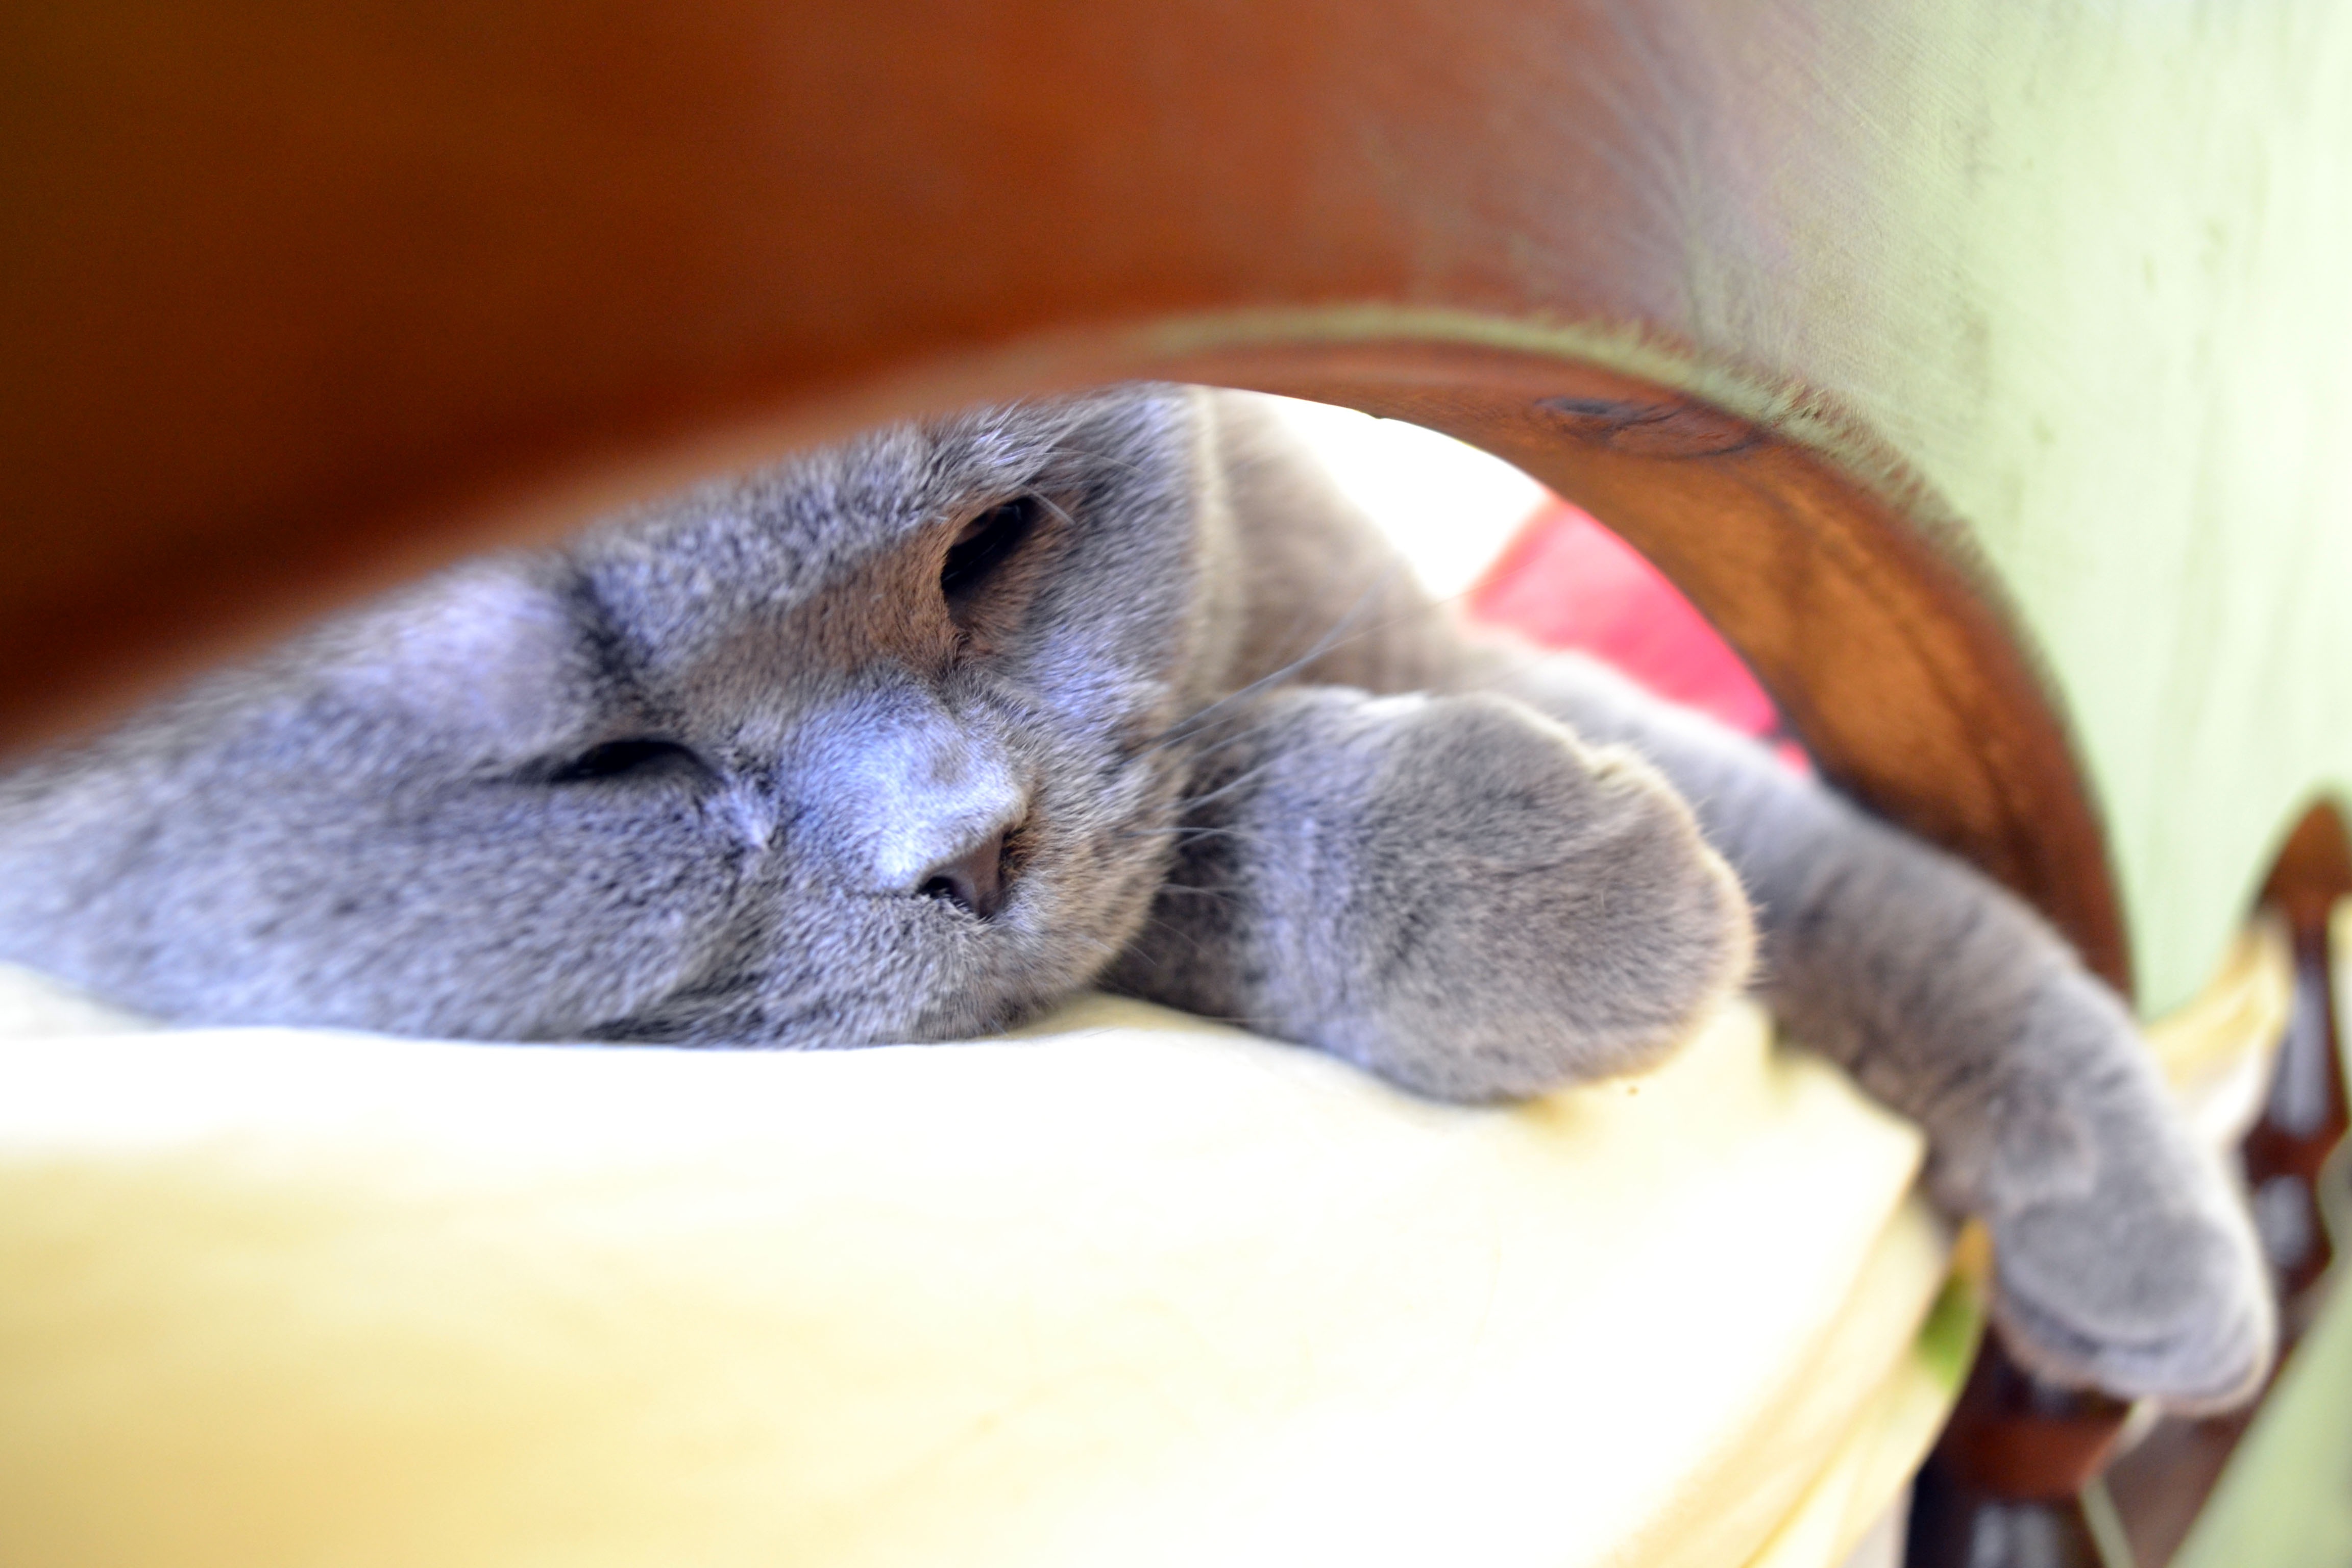
vacation, kitten, cat, mammal, nose, whiskers, relaxation, bed, eye, vertebrate, lying in bed, drowsiness, small to medium sized cats, cat like mammal